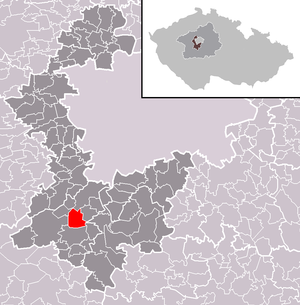
Líšnice est une commune du district de Prague-Ouest, dans la région de Bohême-Centrale, en République tchèque. Sa population s'élevait à 765 habitants en 2020.